Valentino Pittoni

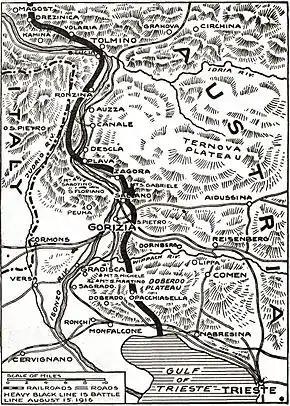
The Italian Front in August 1916

In 1914, just before the start of World War I, Pittoni began cooperating with the Yugoslav Social-Democratic Party (JSDS), which had recently relocated in Trieste, and set up a shared bureau to oversee common operations. However, he insisted that the common slogan was that of "national toleration [and] workers solidarity", and that the status of Trieste as an Austrian port could not expect to change.